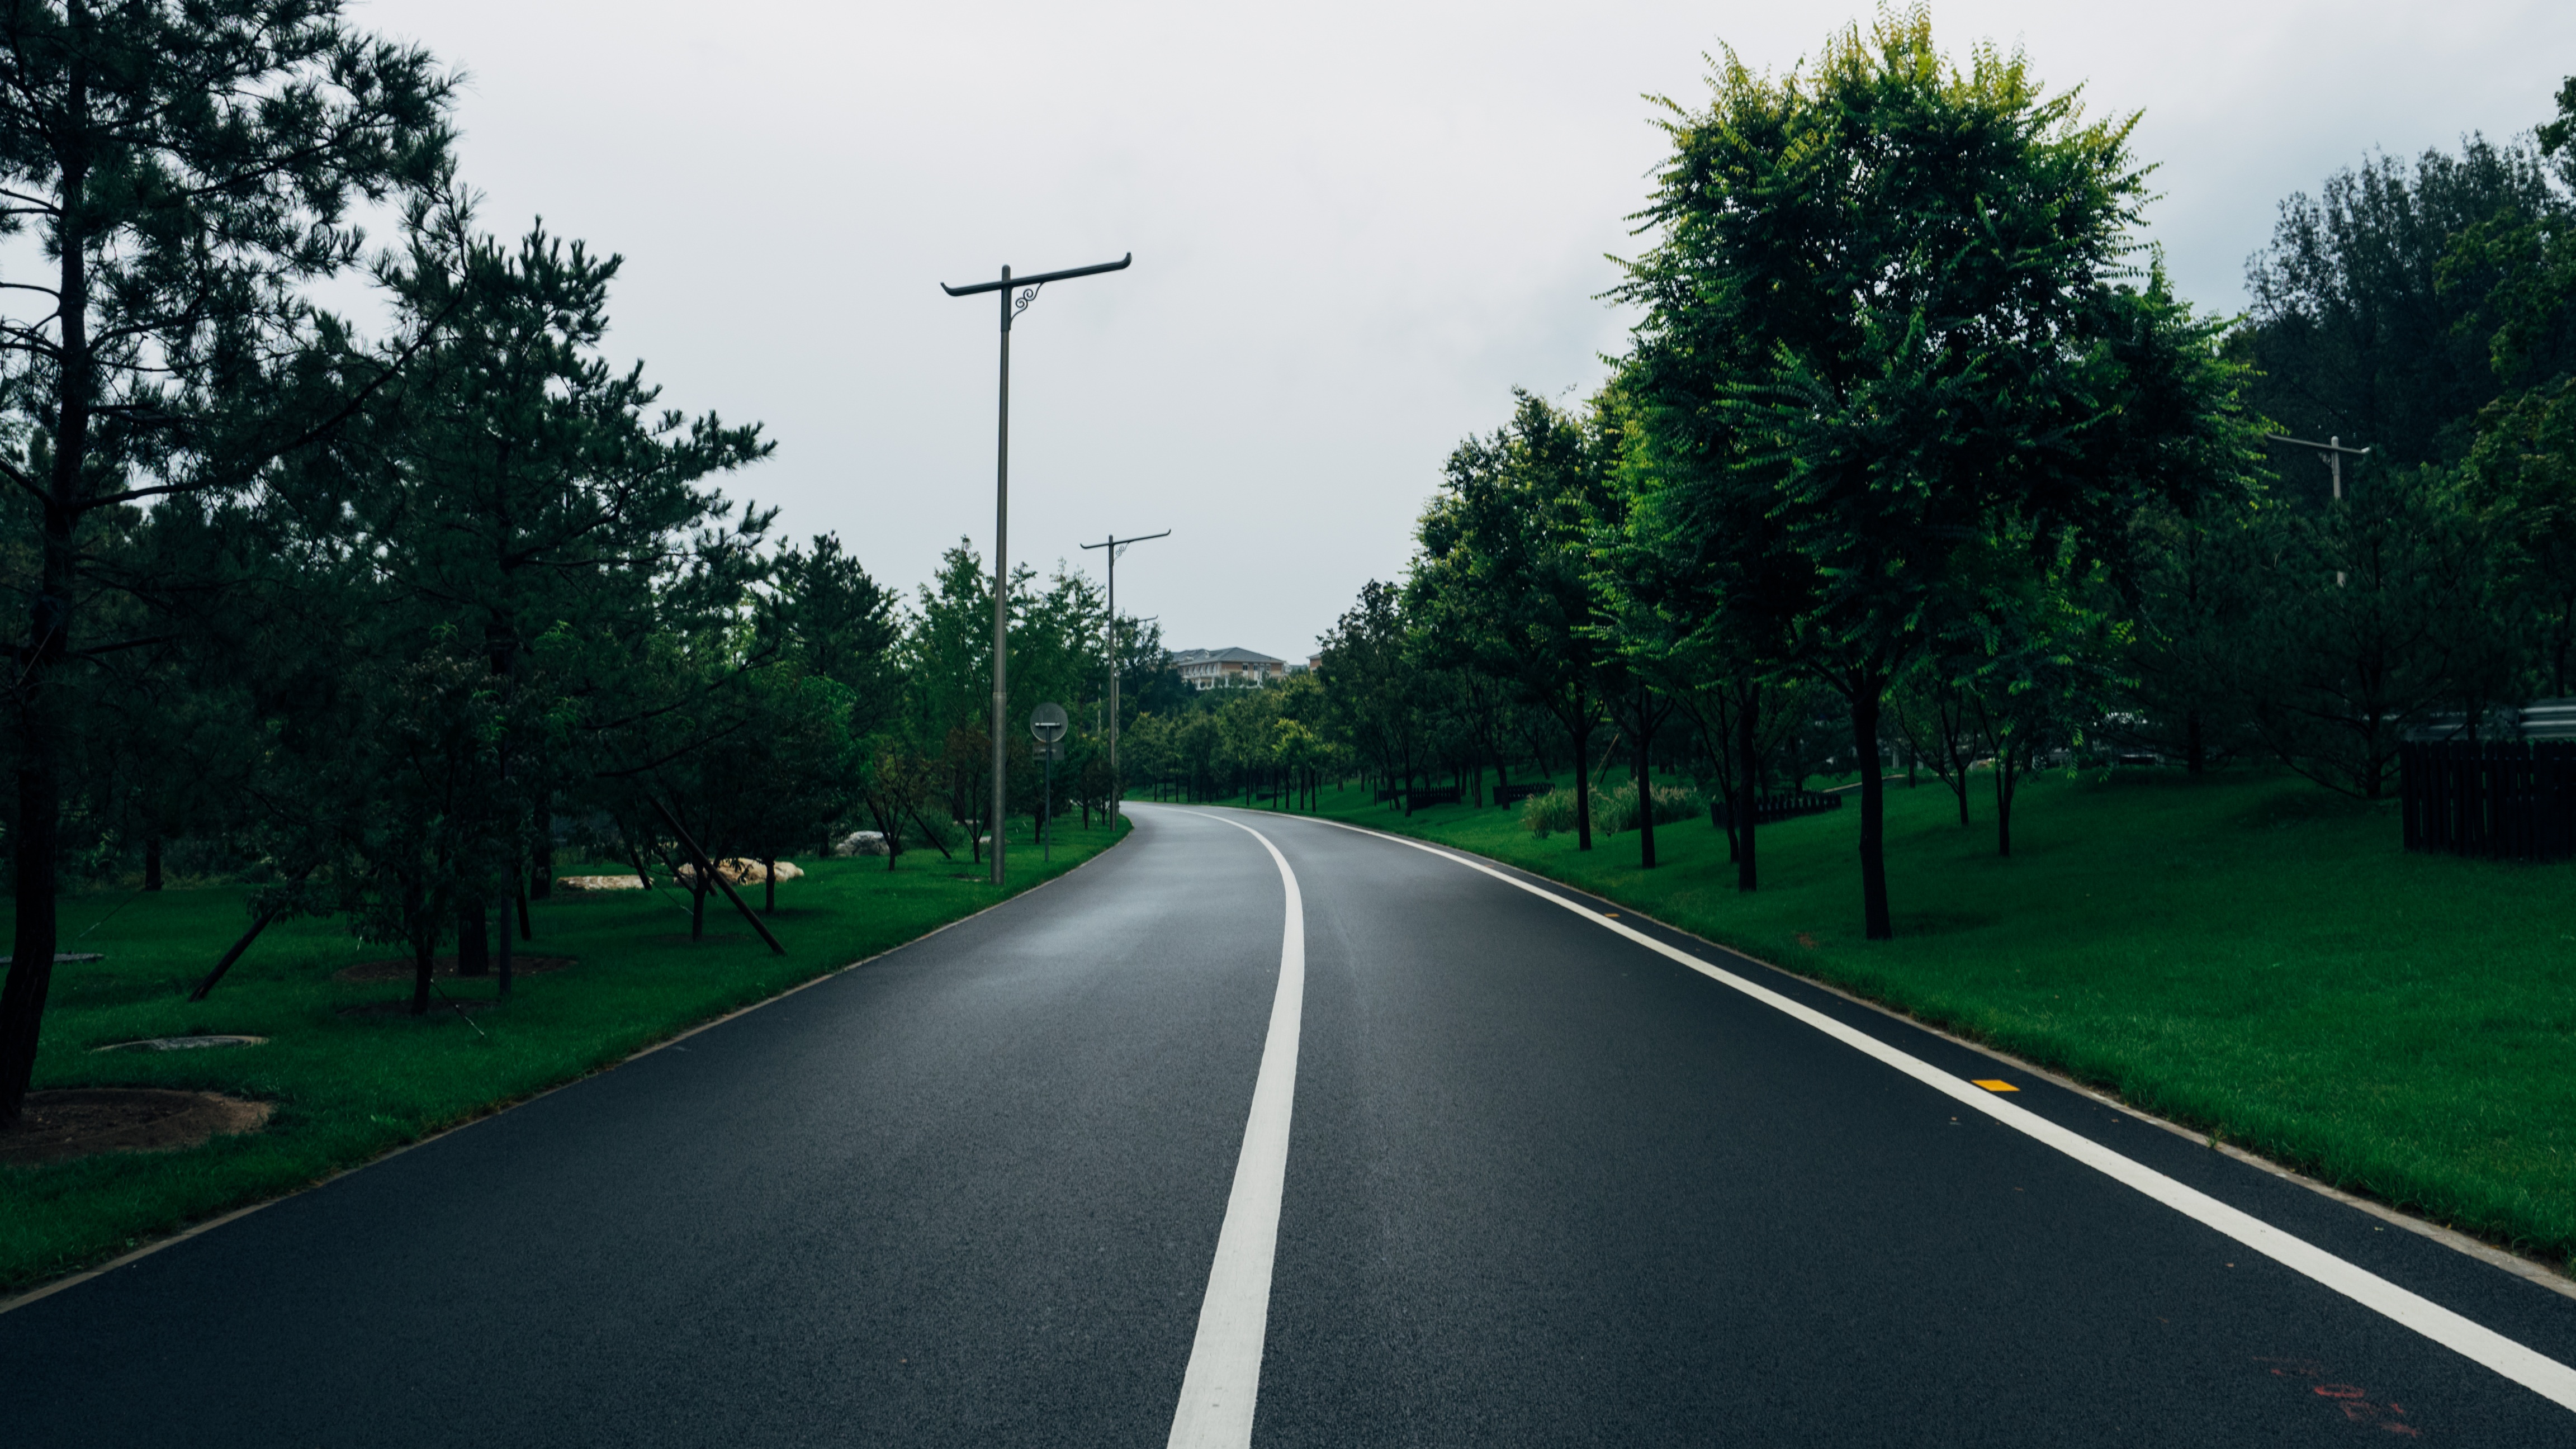
tree, road, street, highway, asphalt, suburb, green, street light, lane, lighting, road trip, infrastructure, road surface, residential area, nonbuilding structure, controlled access highway